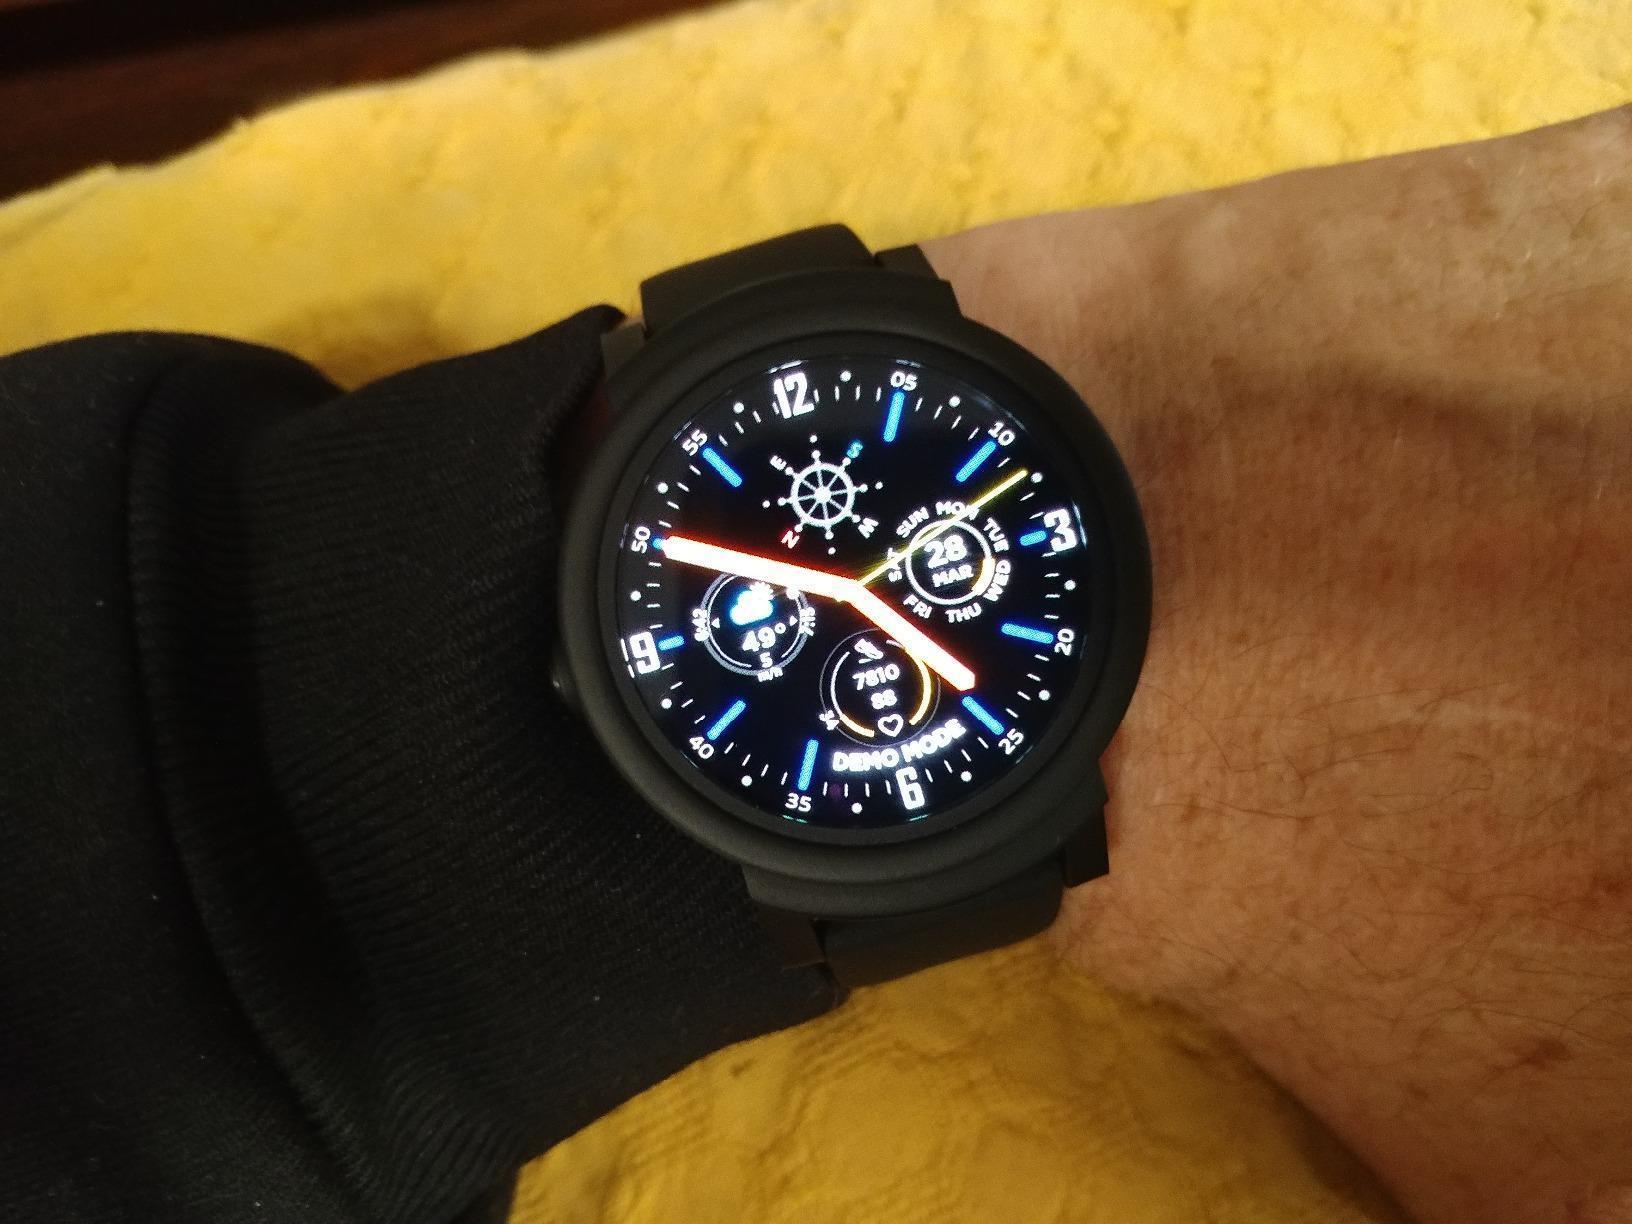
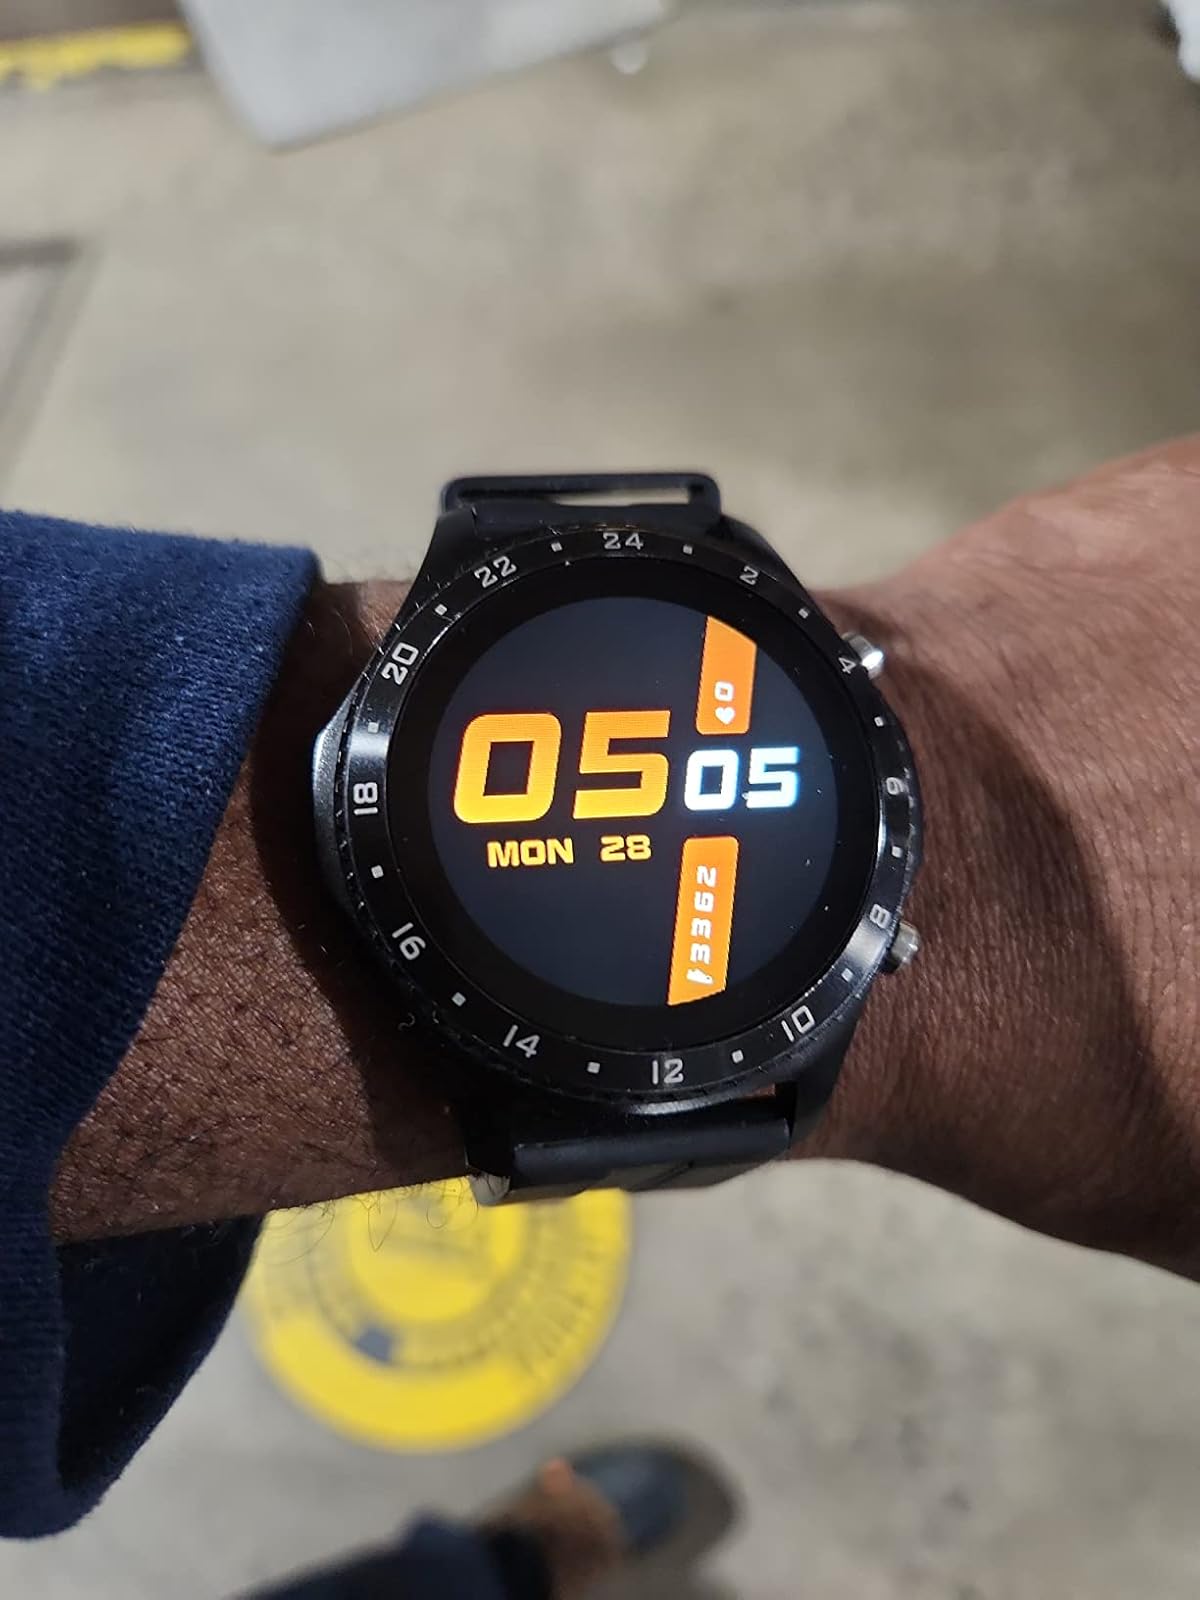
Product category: smartwatch
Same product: no